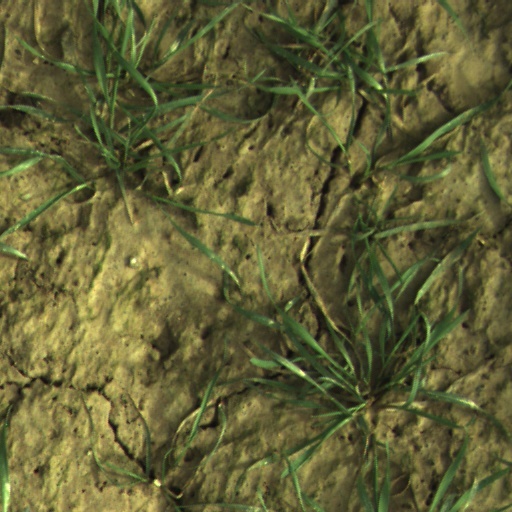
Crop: wheat